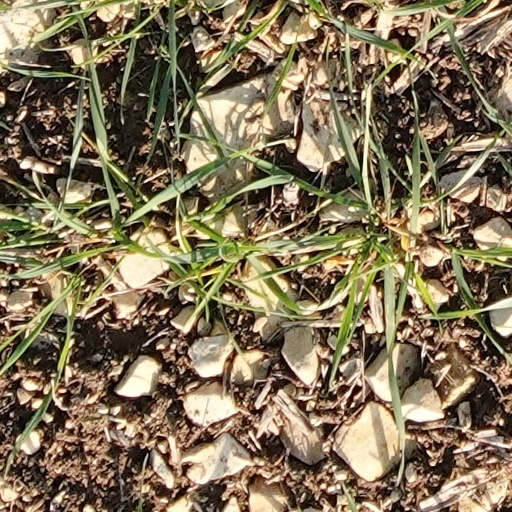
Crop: wheat